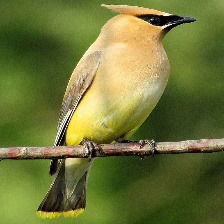
Species: CEDAR WAXWING
Scientific name: BOMBYCILLA CEDRORUM